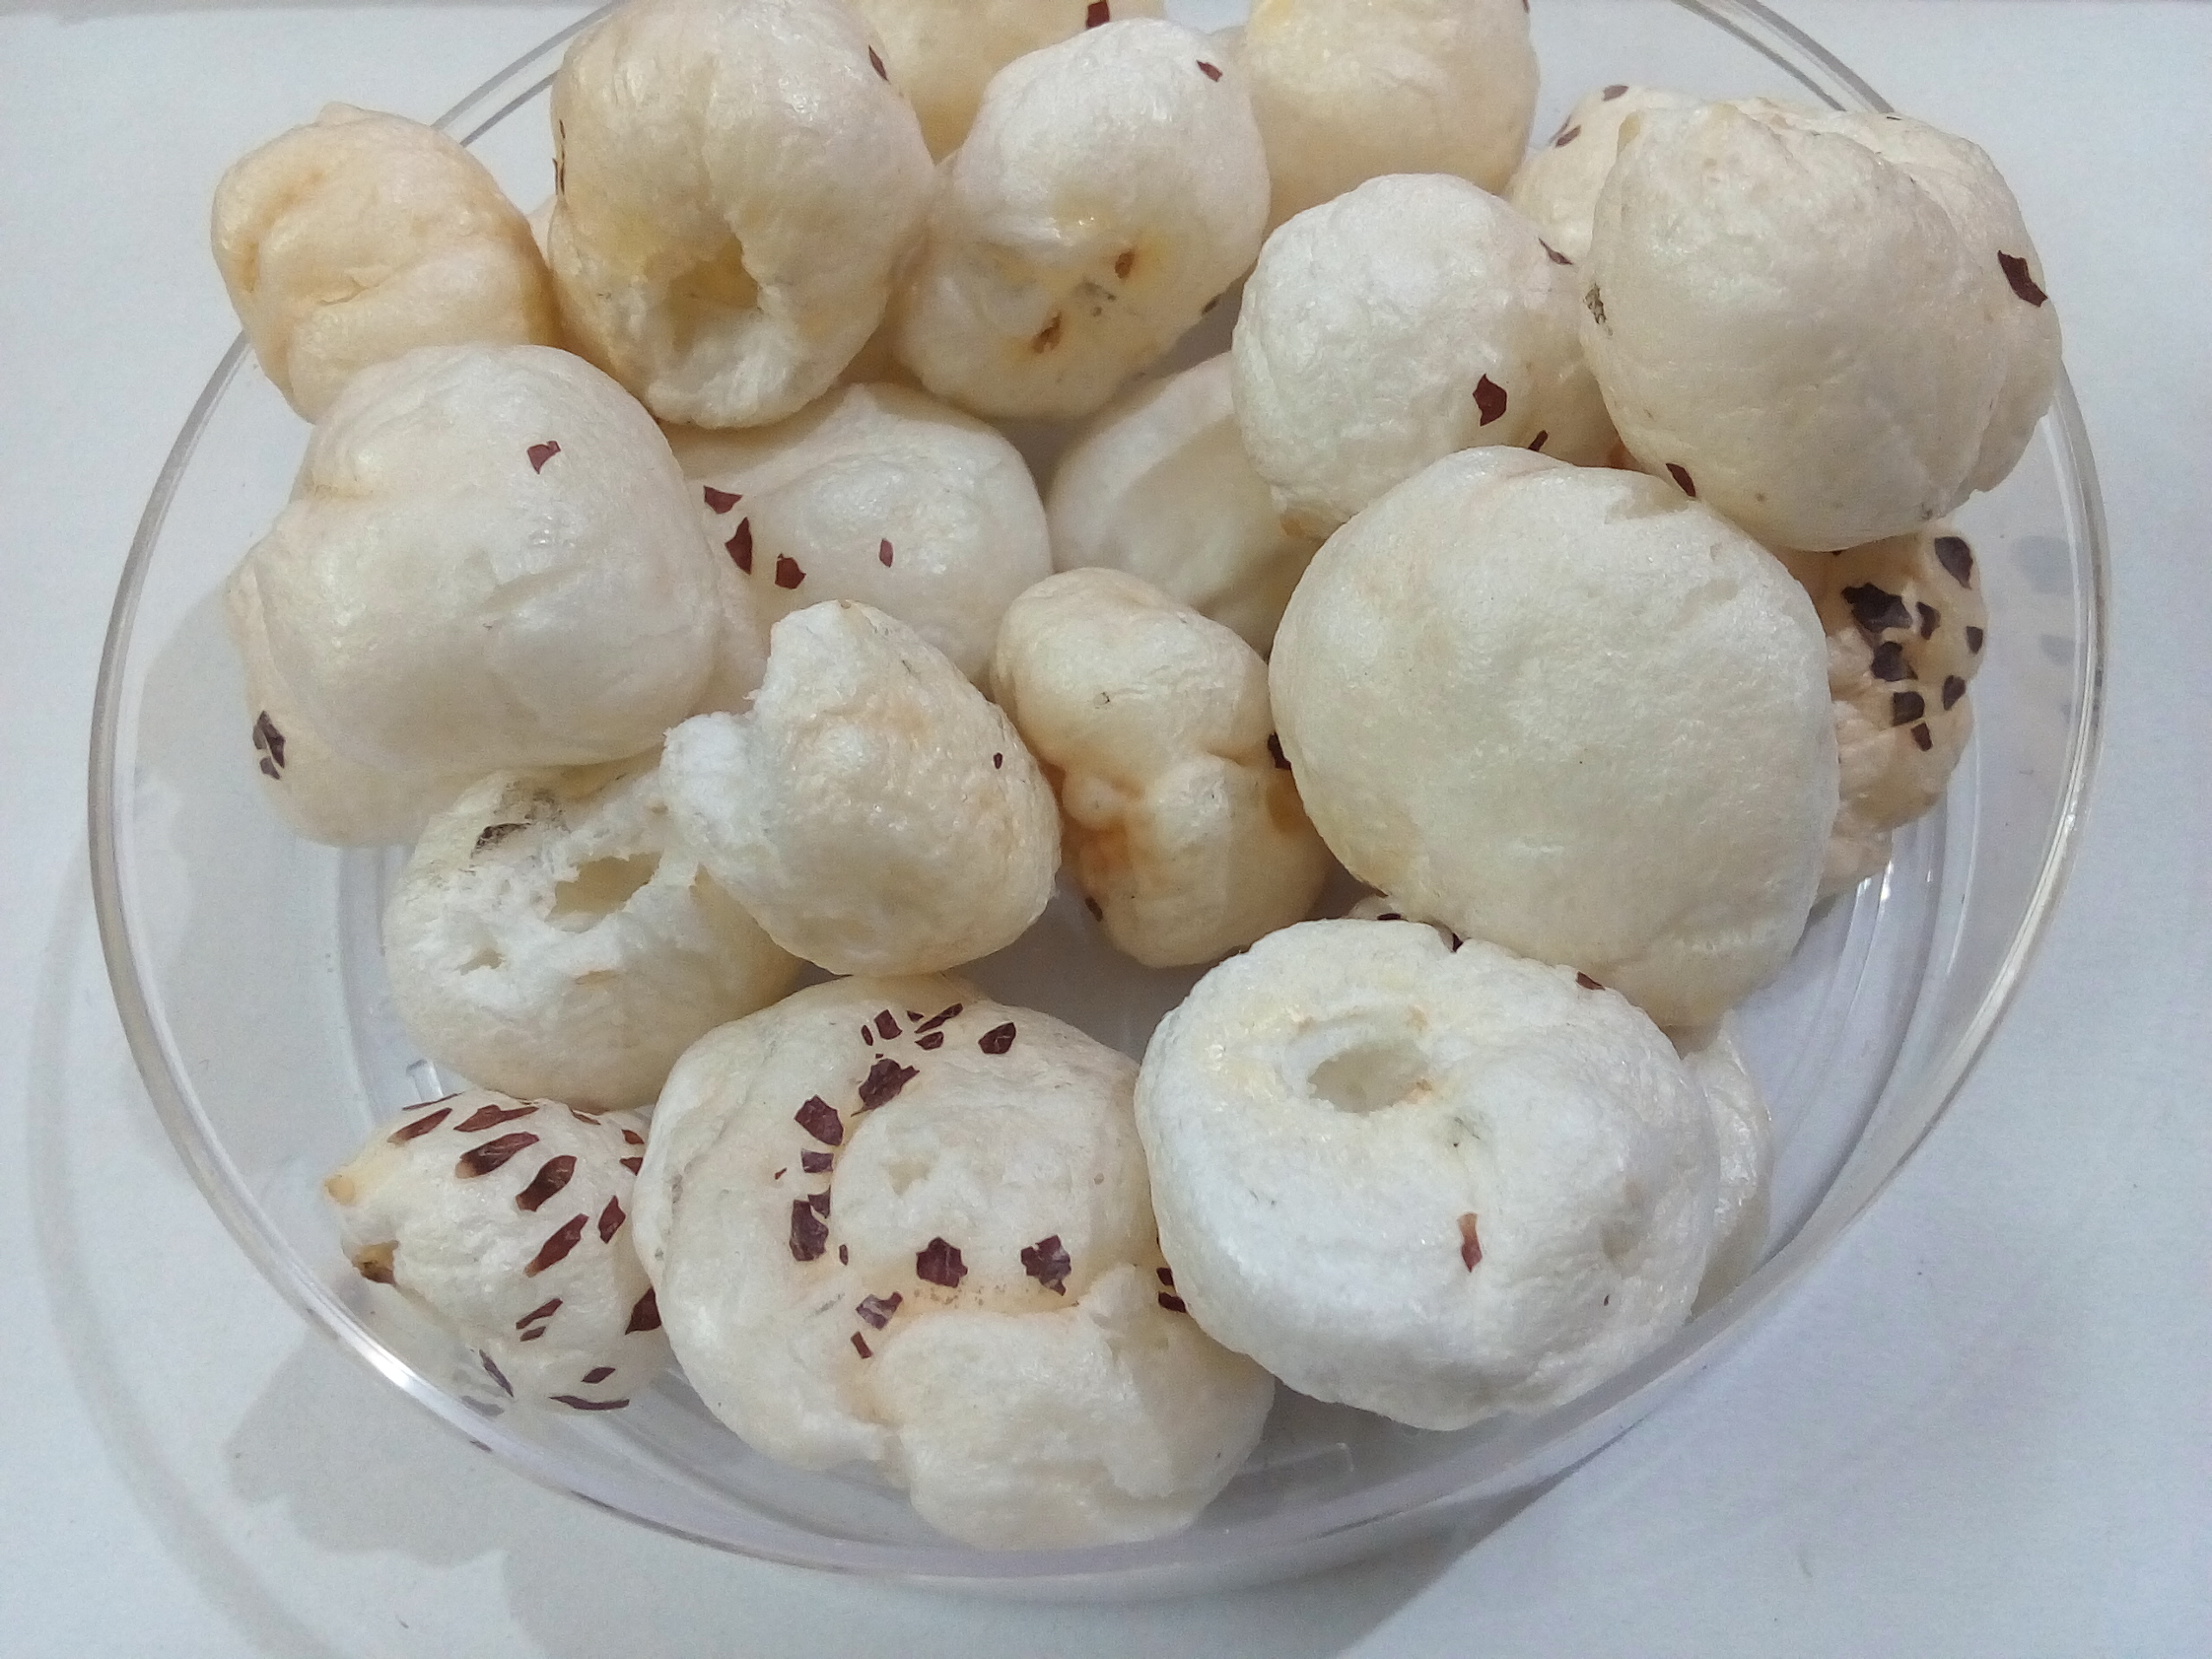
Rice seed variety: Unknown